Book of Kells

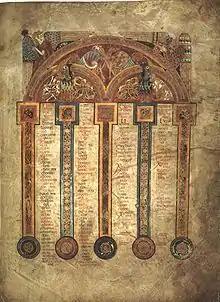
Folio 5r contains a page of the Eusebian Canons.

There are two fragments of the lists of Hebrew names; one on the recto of the first surviving folio and one on folio 26, which is currently inserted at the end of the prefatory matter for John. The first list fragment contains the end of the list for the Gospel of Matthew. The missing names from Matthew would require an additional two folios. The second list fragment, on folio 26, contains about a fourth of the list for Luke. The list for Luke would require an additional three folios. The structure of the quire in which folio 26 occurs is such that it is unlikely that there are three folios missing between folios 26 and 27, so that it is almost certain that folio 26 is not now in its original location. There is no trace of the lists for Mark and John.